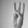
ASL letter: W